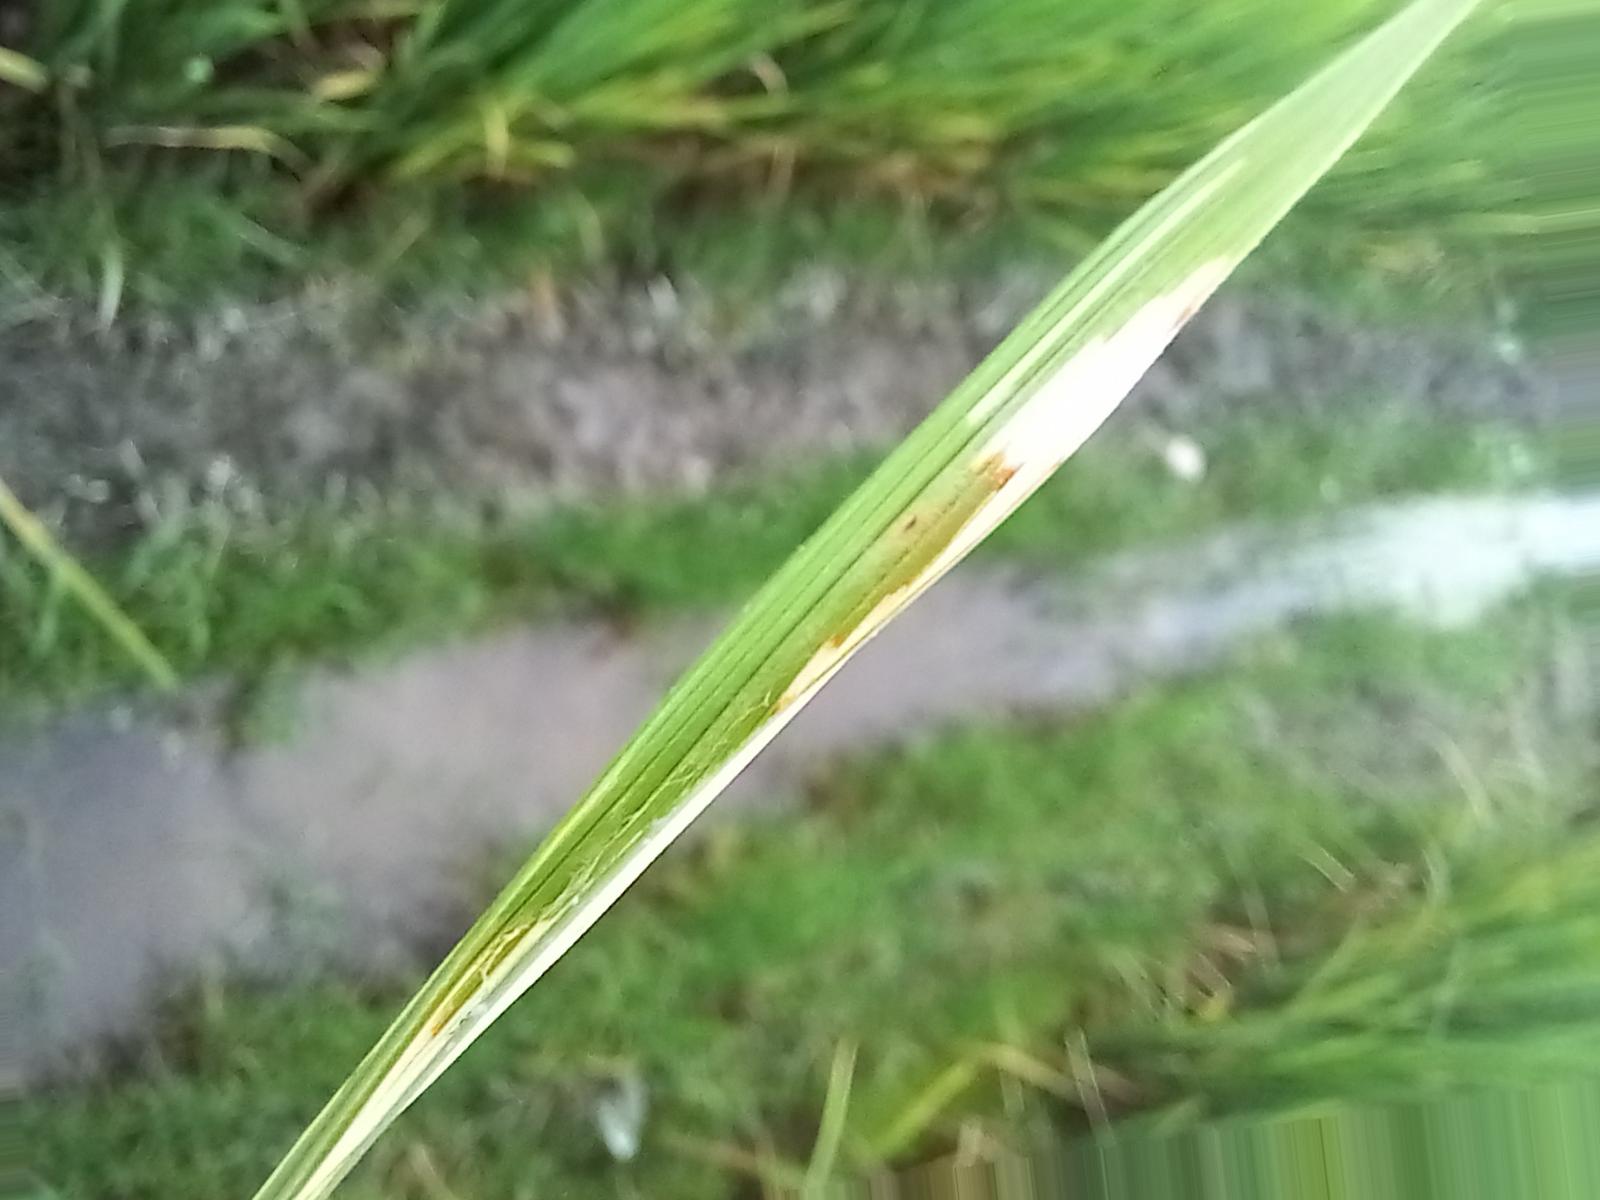
Nhãn: Sâu gai ( Hispa )